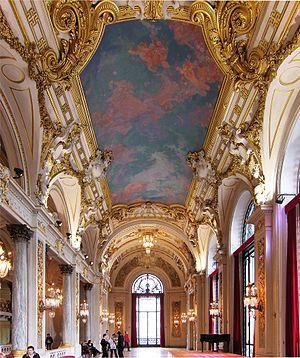
Le hall de l'Opéra de Lille.
L’Opéra de Lille est un théâtre d'inspiration néo classique.